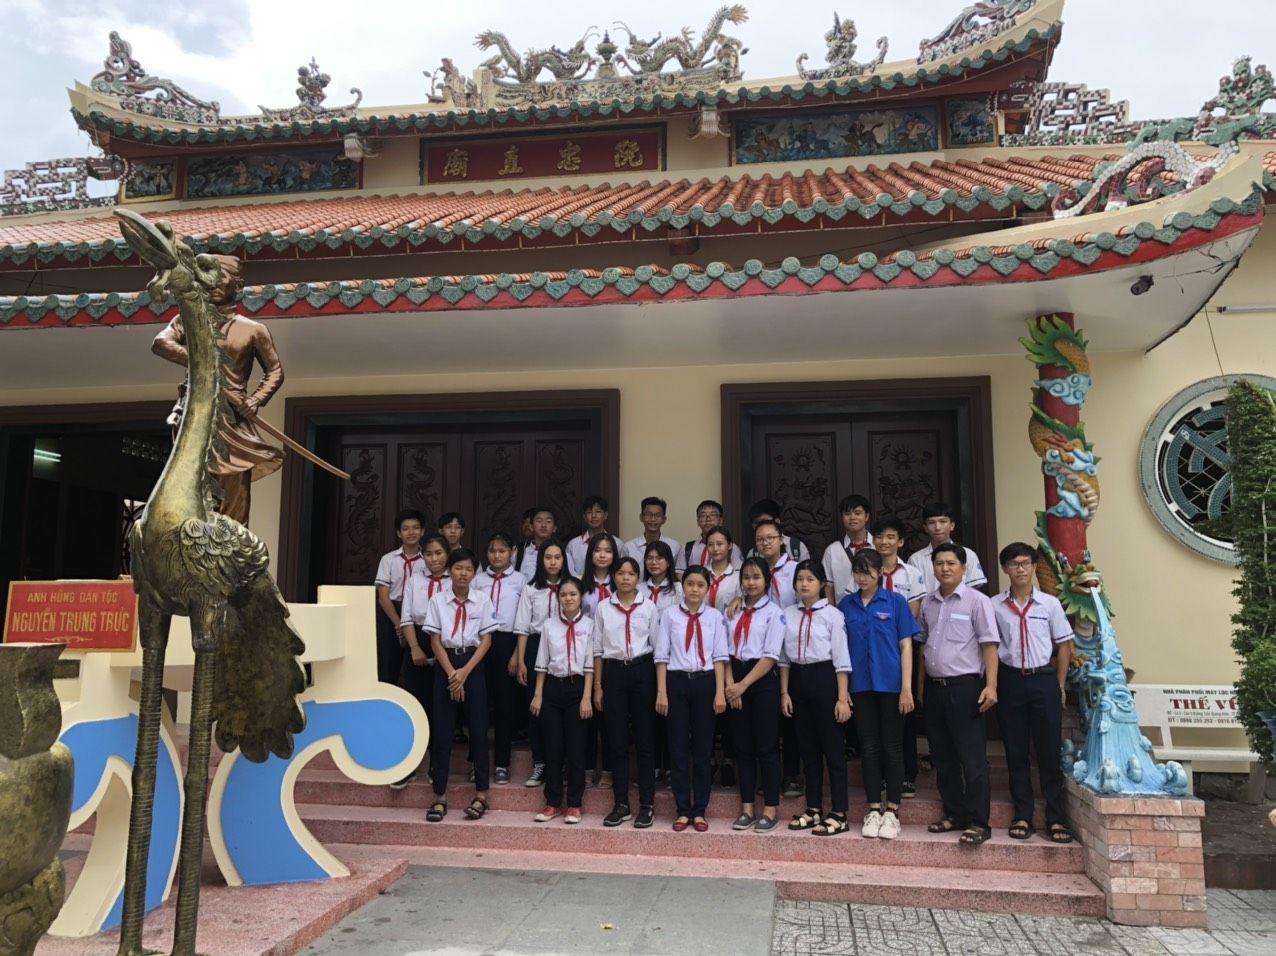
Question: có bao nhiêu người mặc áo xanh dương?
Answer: có một người